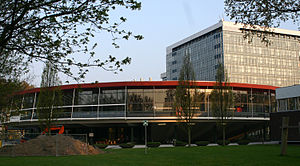
Universiteit Leiden
Universiteit Leiden, beliggende i Leiden, er oprettet den 8. februar 1575 og dermed Nederlandenes ældste universitet.